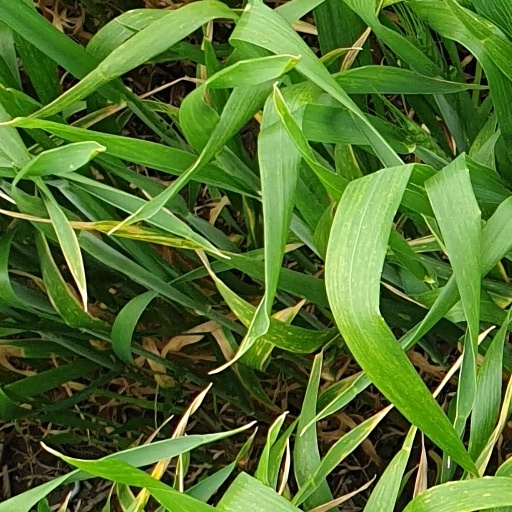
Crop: wheat